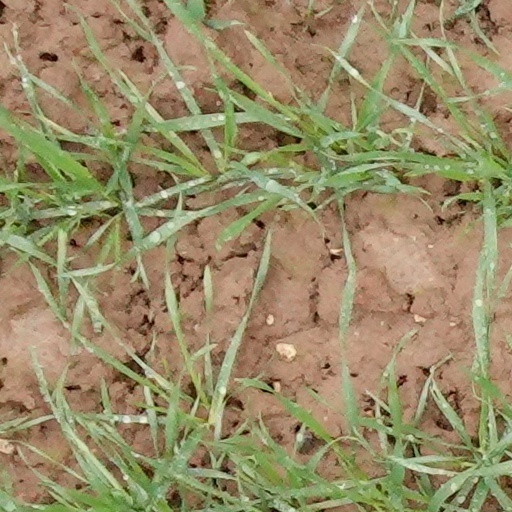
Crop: wheat